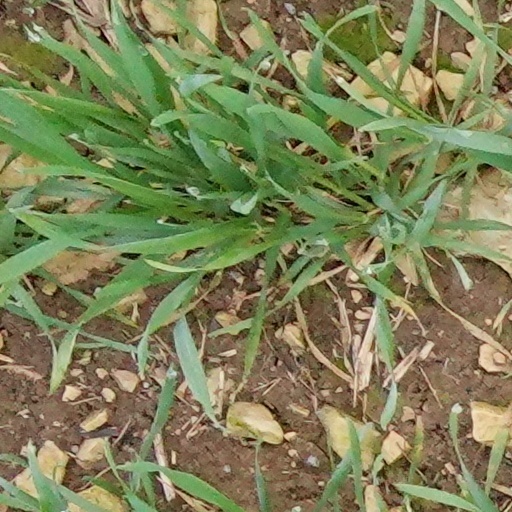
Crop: wheat